1998 CAF Champions League final

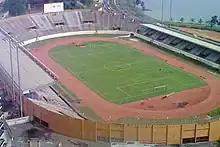
Félix Houphouët-Boigny Stadium hosted the podium where ASEC Mimosas lifted the trophy

The 1998 CAF Champions League Final is the final of the 1998 CAF Champions League, the 34th edition of Africa's premier club football tournament organized by the Confederation of African Football (CAF), and the 2nd edition under the current CAF Champions League format.